Luisium

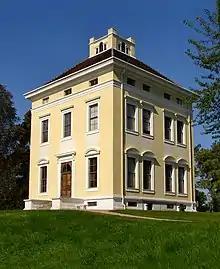
Schloss Luisium

Luisium is a palace and landscape garden in Dessau-Roßlau, Germany. It is a part of Dessau-Wörlitz Garden Realm, a UNESCO World Heritage Site.